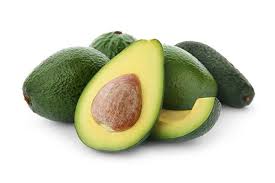
Label: Avocado